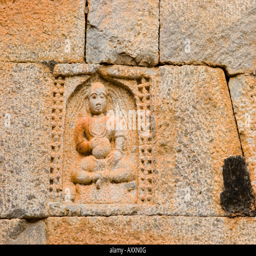
decorative carving on the wall of fort